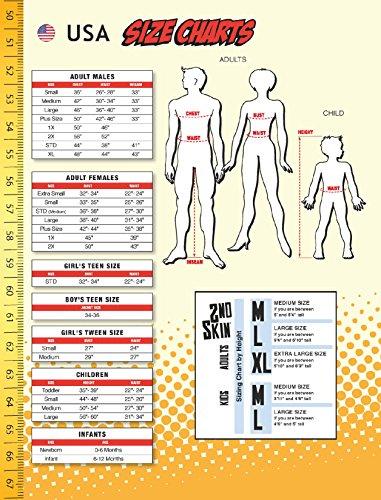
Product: Rubie's Costume Star Trek Into Darkness Spock Shirt With Emblem
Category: Clothing, Shoes & Jewelry | Costumes & Accessories | Men | Costumes & Cosplay Apparel | Costumes
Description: As worn by commander Spock in the movie Star Trek, Into Darkness.
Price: $53.00